Transformation in economics

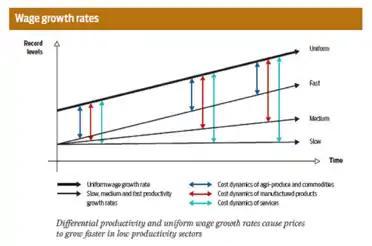

Rational economics agents tend towards substituting relatively cheaper and capital intensive manufactured goods for relatively more expensive and labor-intensive services. Consumers will use goods instead of services wherever economical and possible. By observing the emergence of automated teller machines instead of bank tellers, self-service gas stations instead of full-service stations, self-driving instead of chauffeurs, do-it-yourself pregnancy kits rather than hospital testing services, self-handled optical scanners rather than cashiers, and cloud computing instead of central mainframes, mature economies are entering the era of self-service, disintermediation and mass customization.